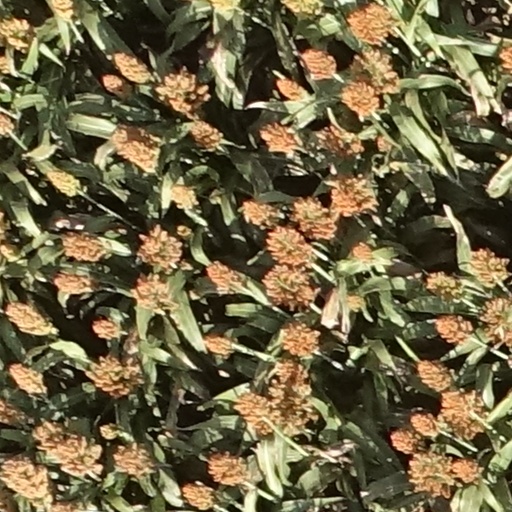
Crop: sorghum